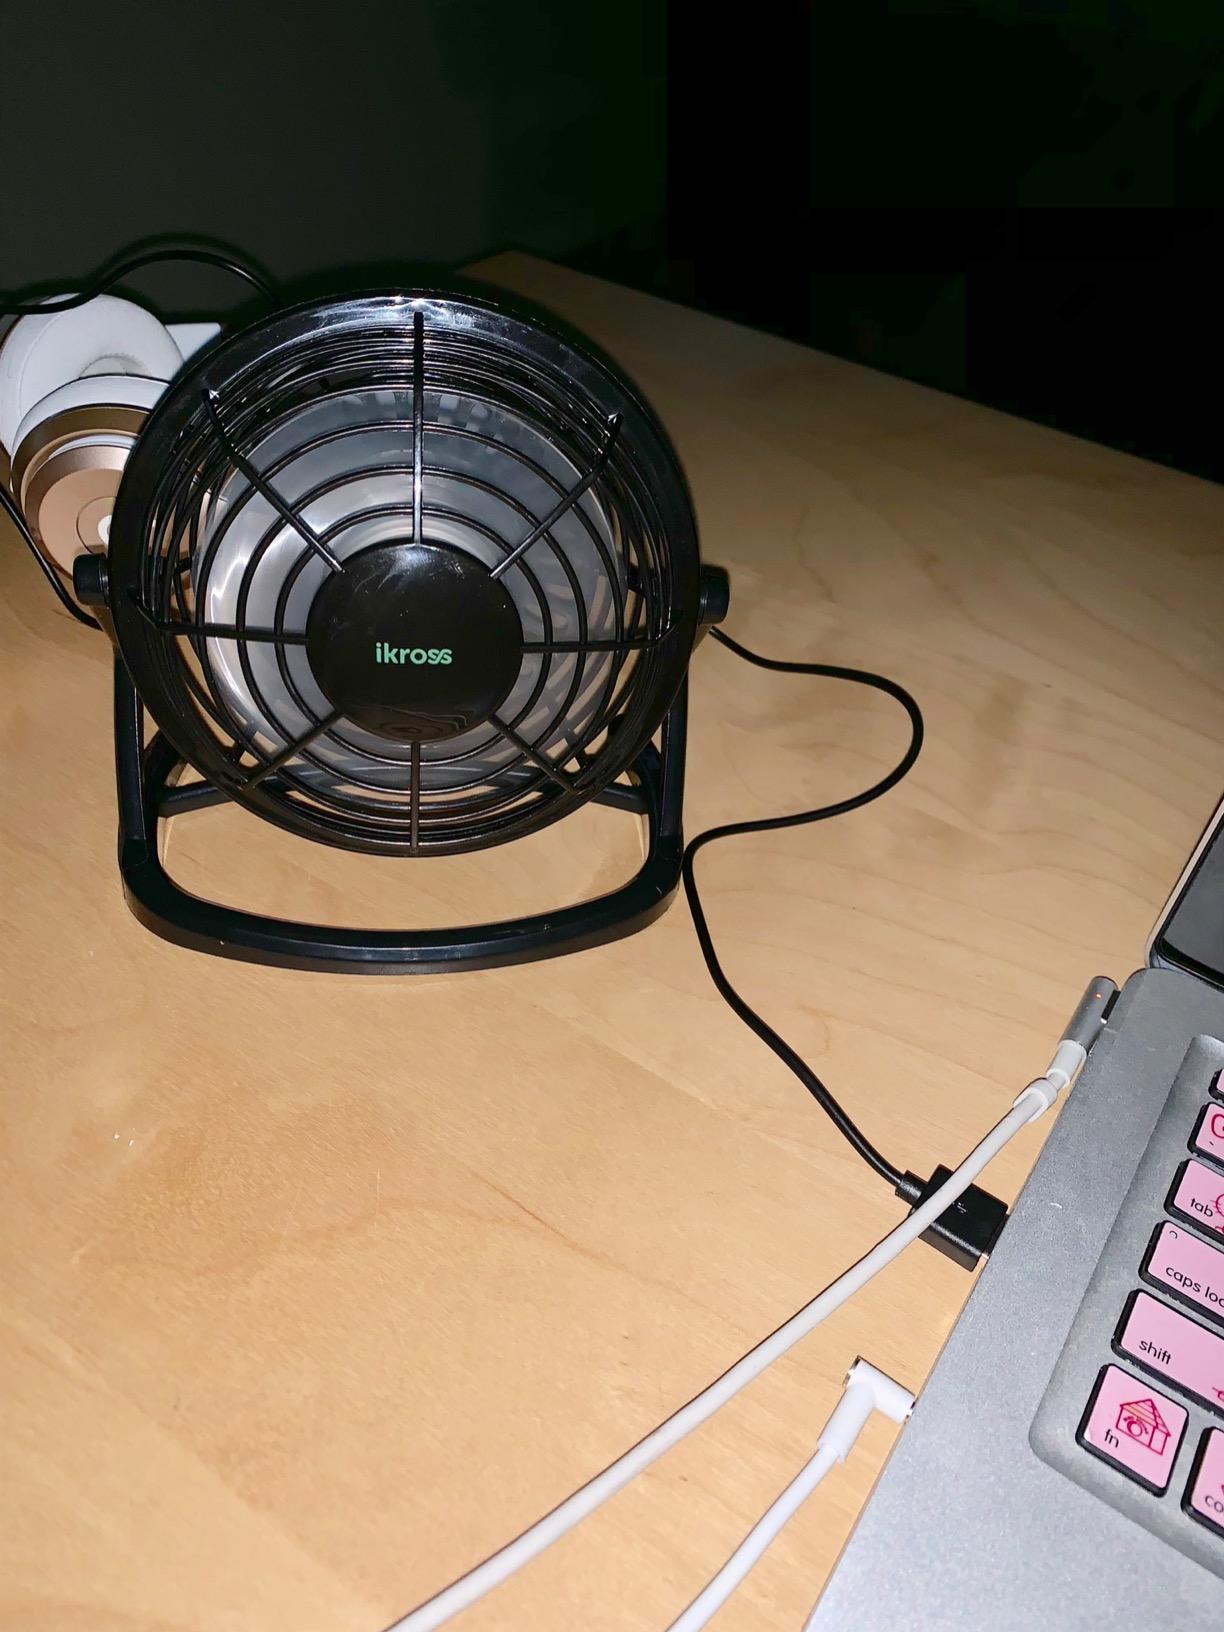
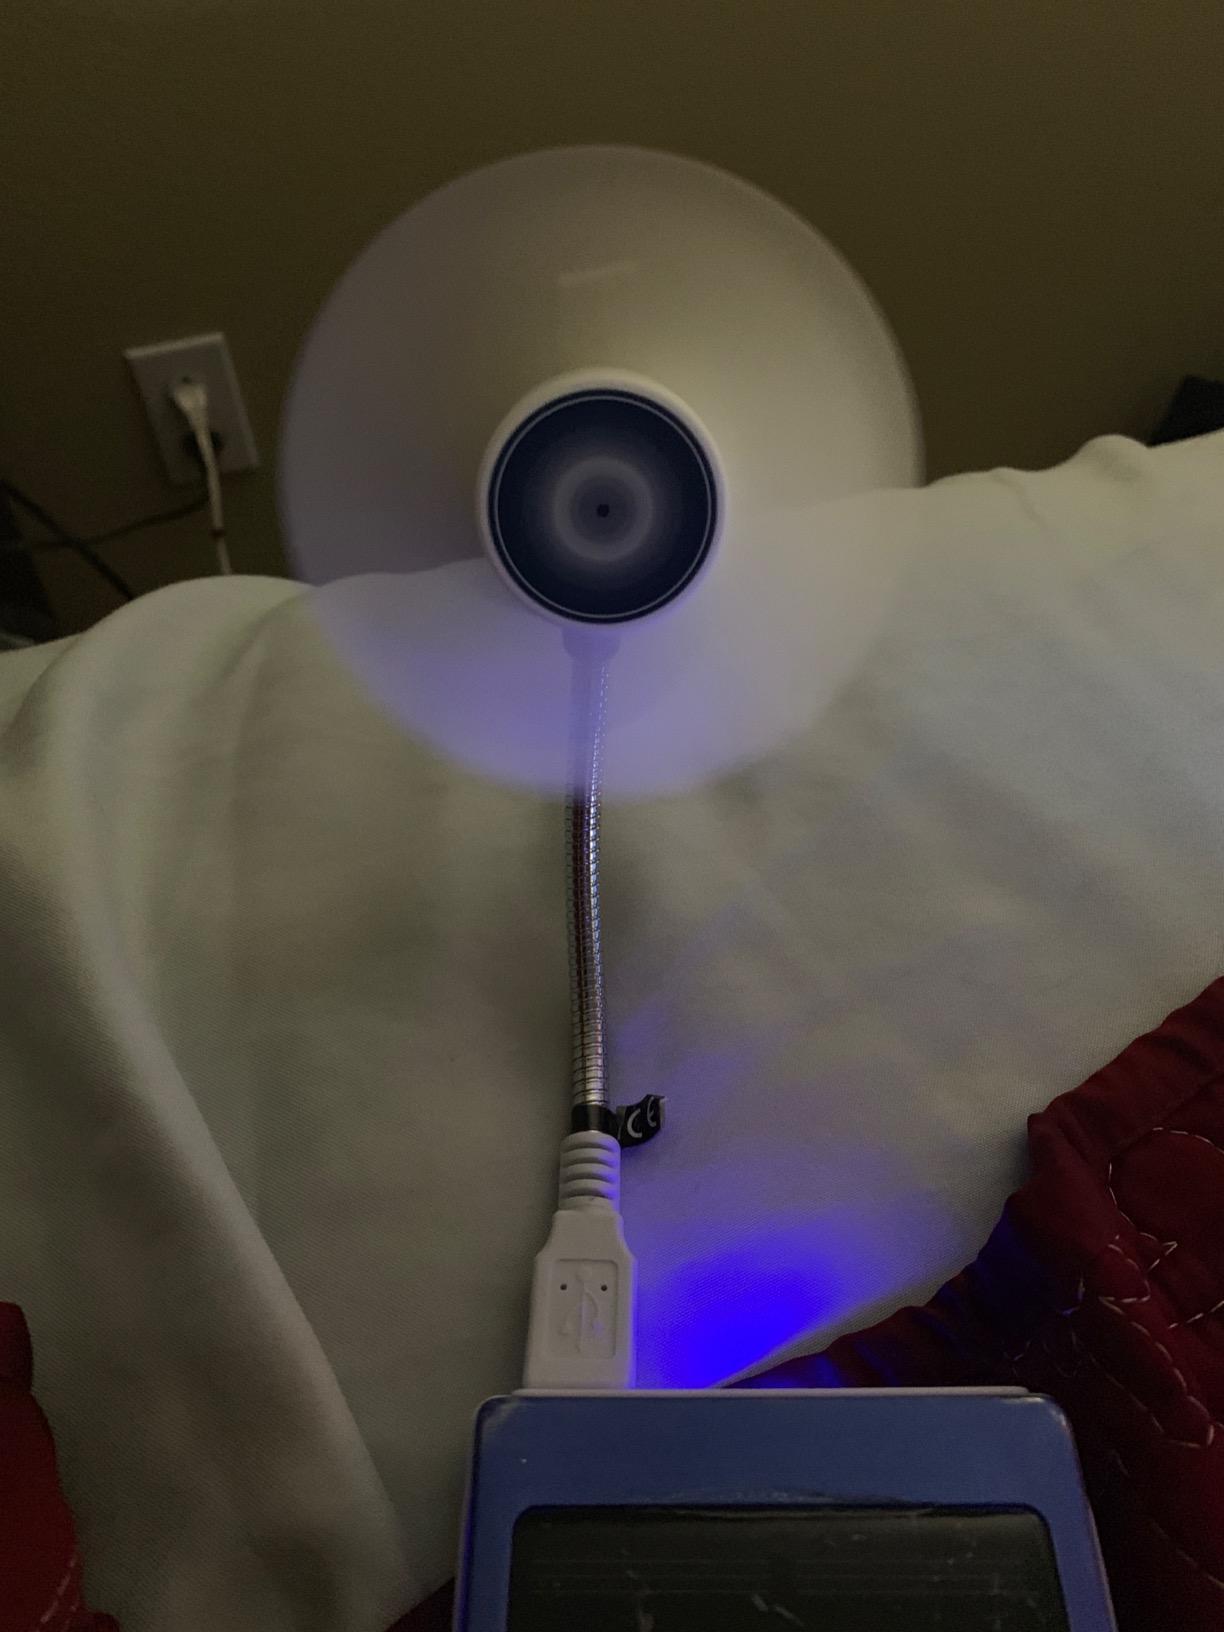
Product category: fan
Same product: no